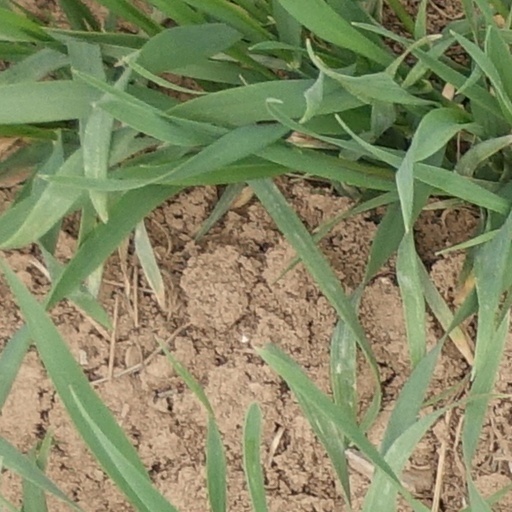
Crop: wheat